Roan Antelope copper mine

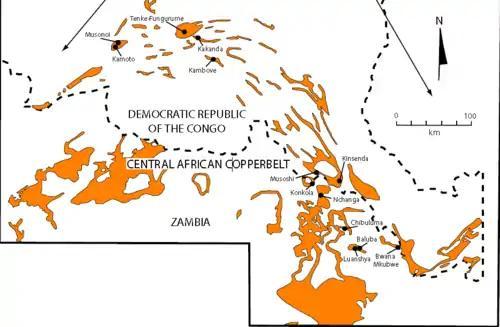
Central African Copper Belt. Luanshya in the southeast.

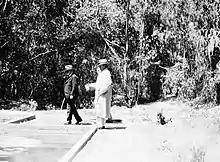
Sir William John Ritchie Simpson, Northern Rhodesia

Roan Antelope Copper Mines was incorporated under the British Corporations Act in 1927 by Selection Trust to develop the mine, a concentrator and a smelter.